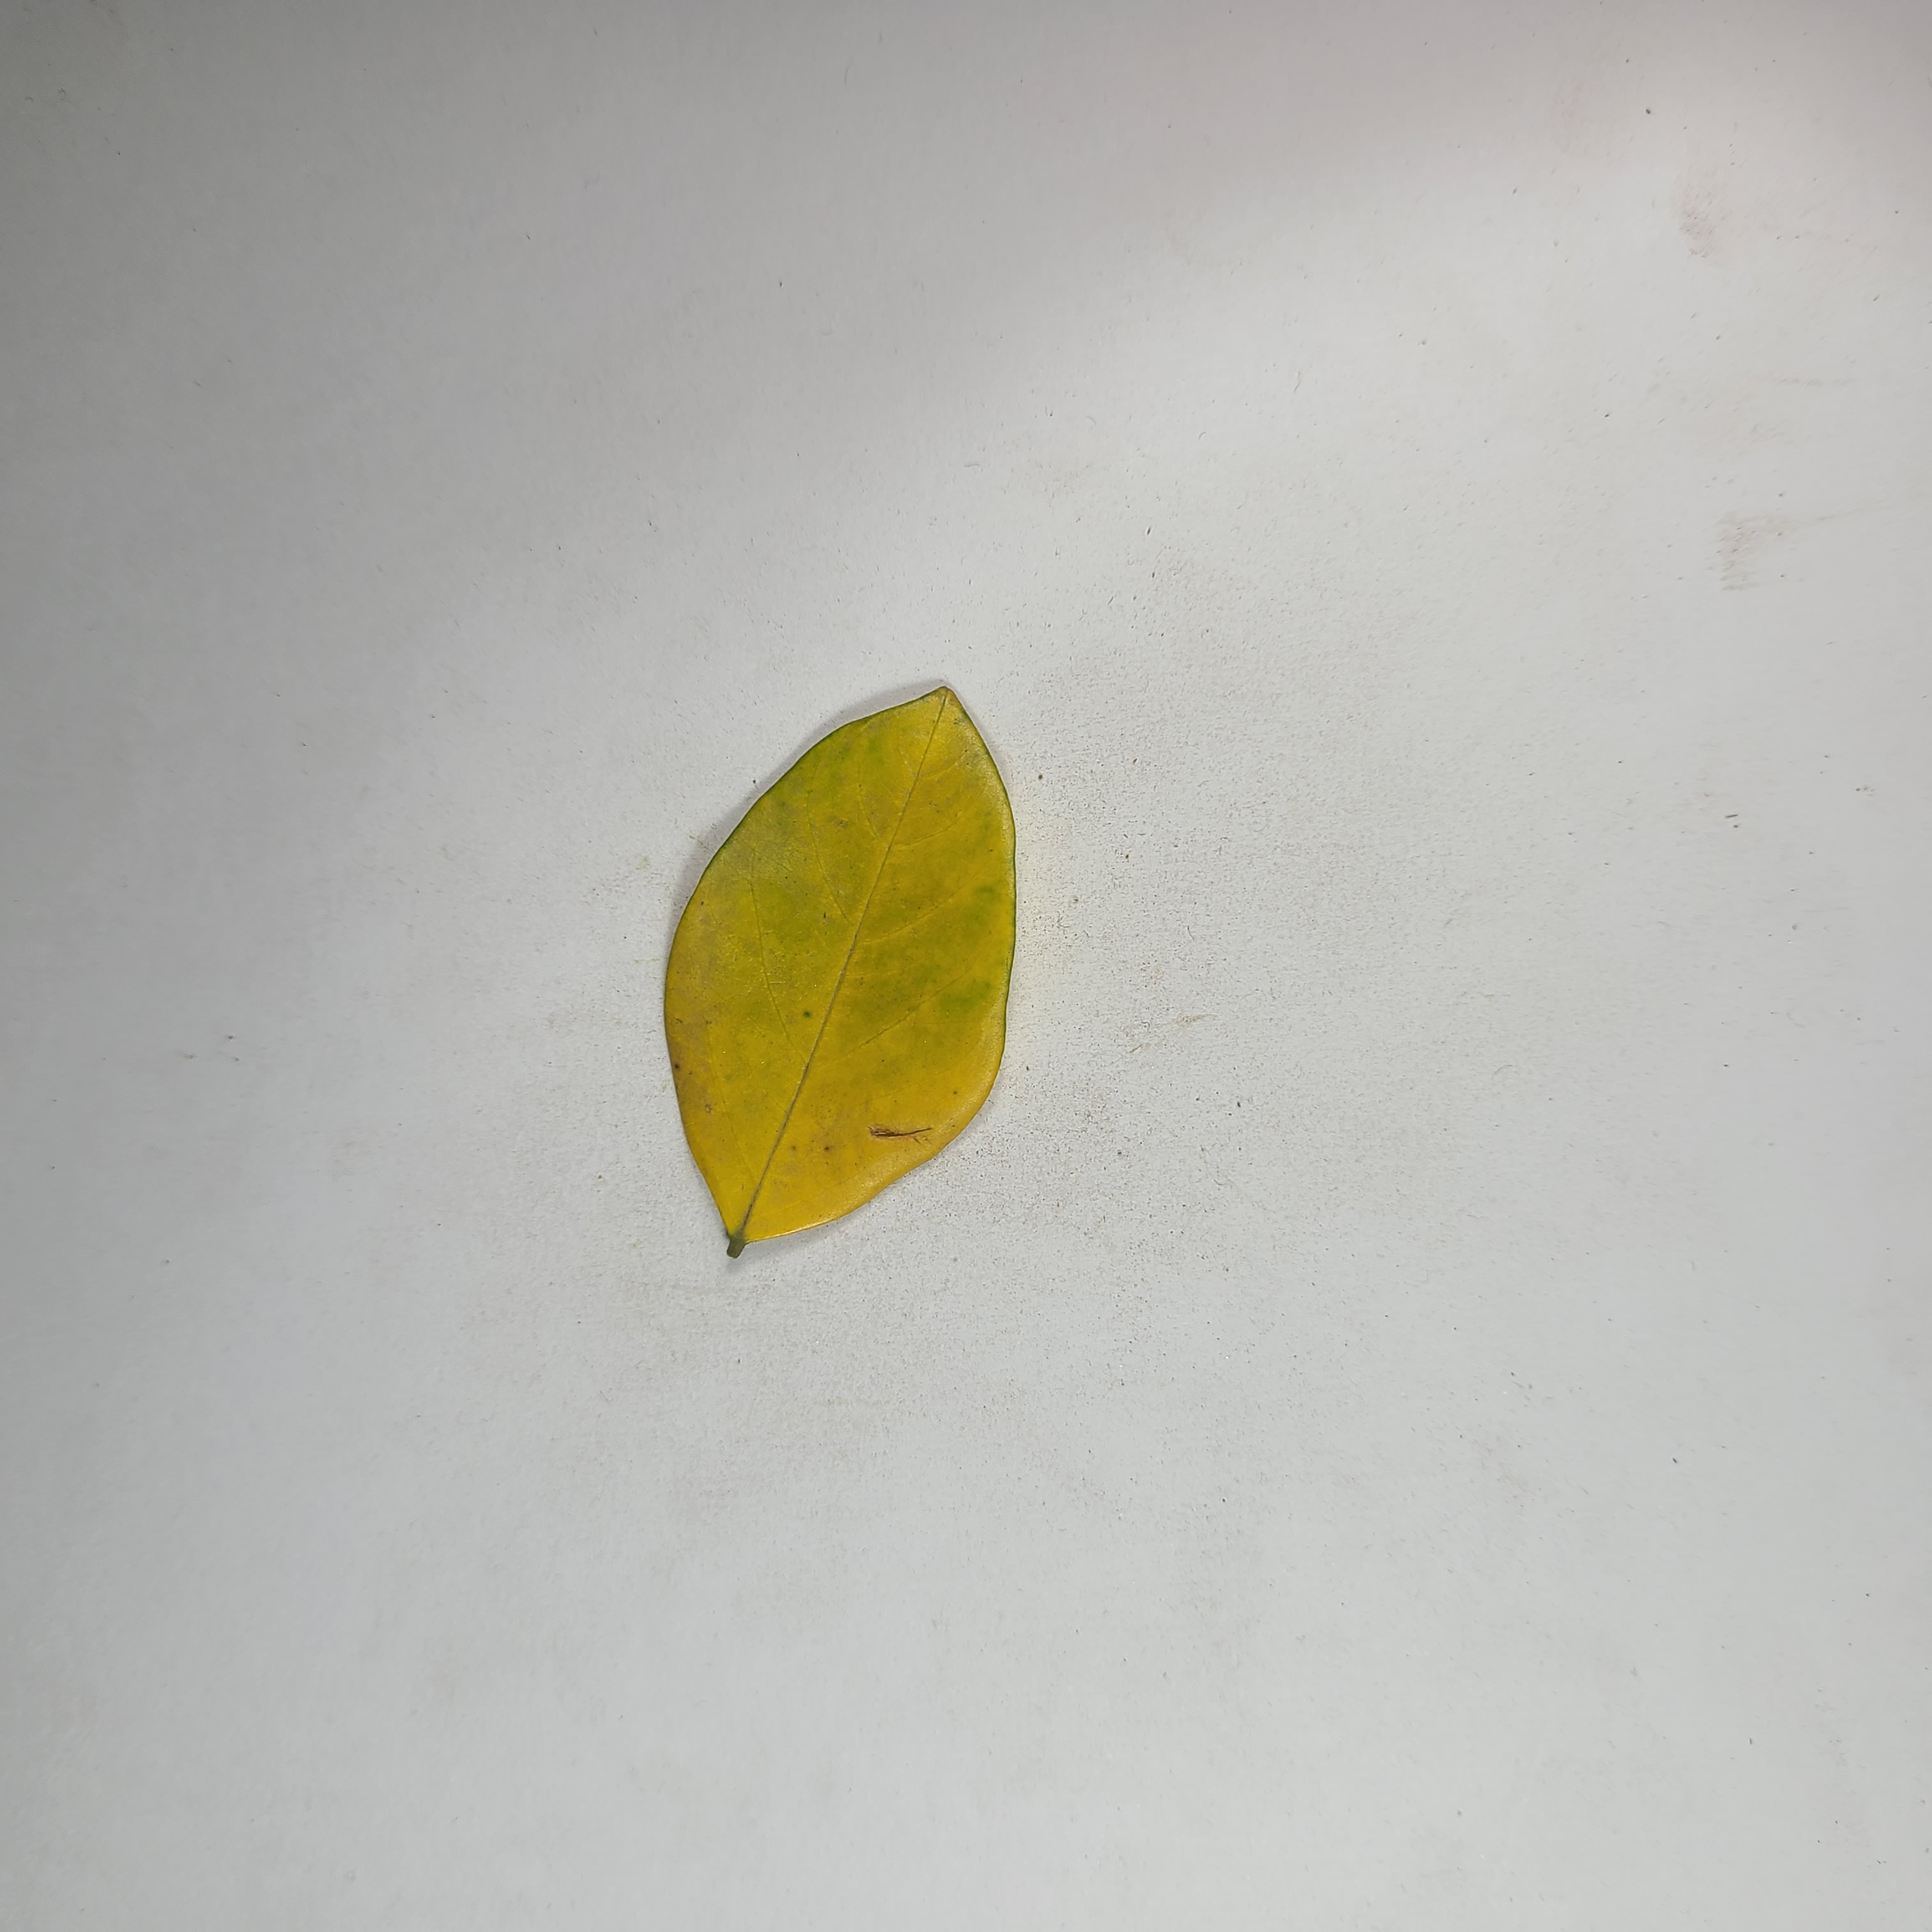
Label: Yellow Leaves